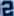
Number: 2